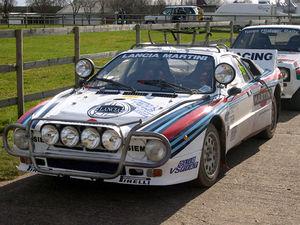
Les Grandes Heures Automobiles est une manifestation consacrée aux voitures et motos de compétition historiques créée par Franz Hummel, qui se déroule depuis 2015 sur l'Autodrome de Linas-Montlhéry dans l'Essonne durant trois jours de septembre.
La Lancia Rally 037 est une voiture de compétition spécialement conçue pour être engagée en rallyes. Fabriquée par le constructeur italien Lancia dans les années 1980 pour être engagée par la Scuderia Lancia en Championnat du monde des rallyes, un modèle de série, stradale, basé sur la version de rallye, a été construit à 200 exemplaires, pour répondre aux exigences de la catégorie Groupe B.